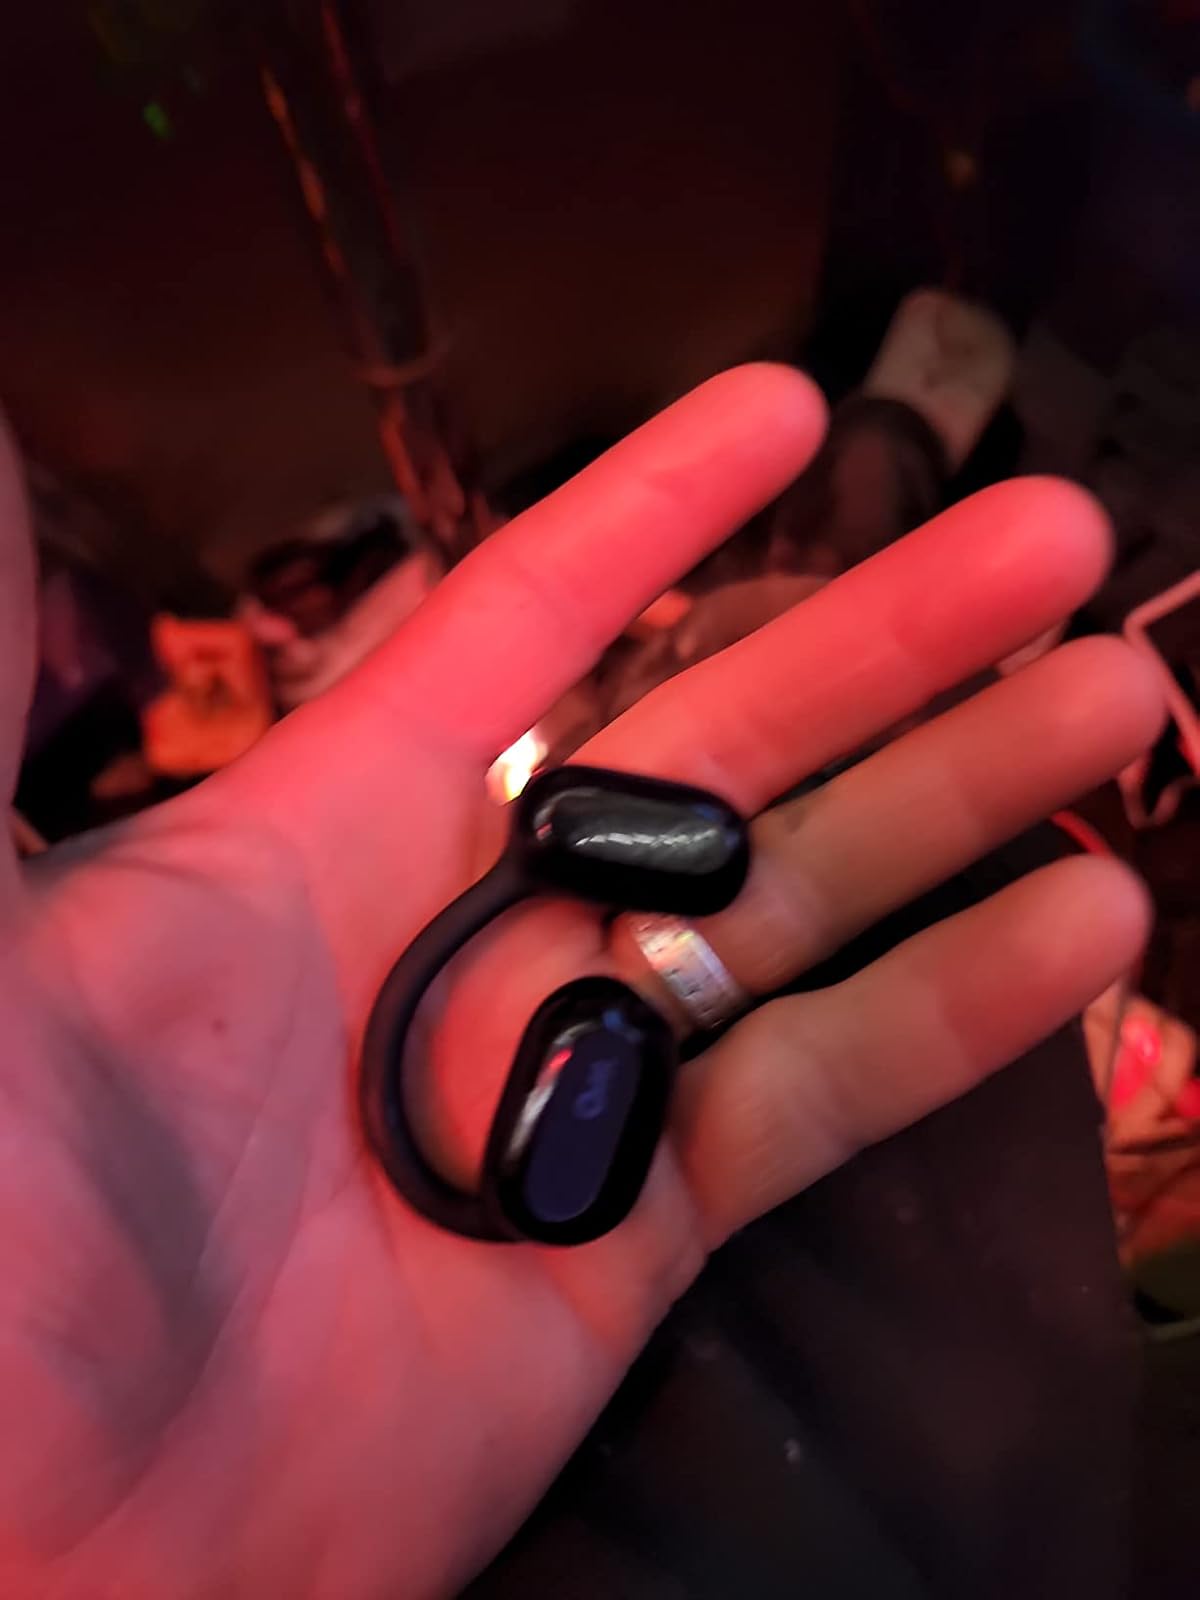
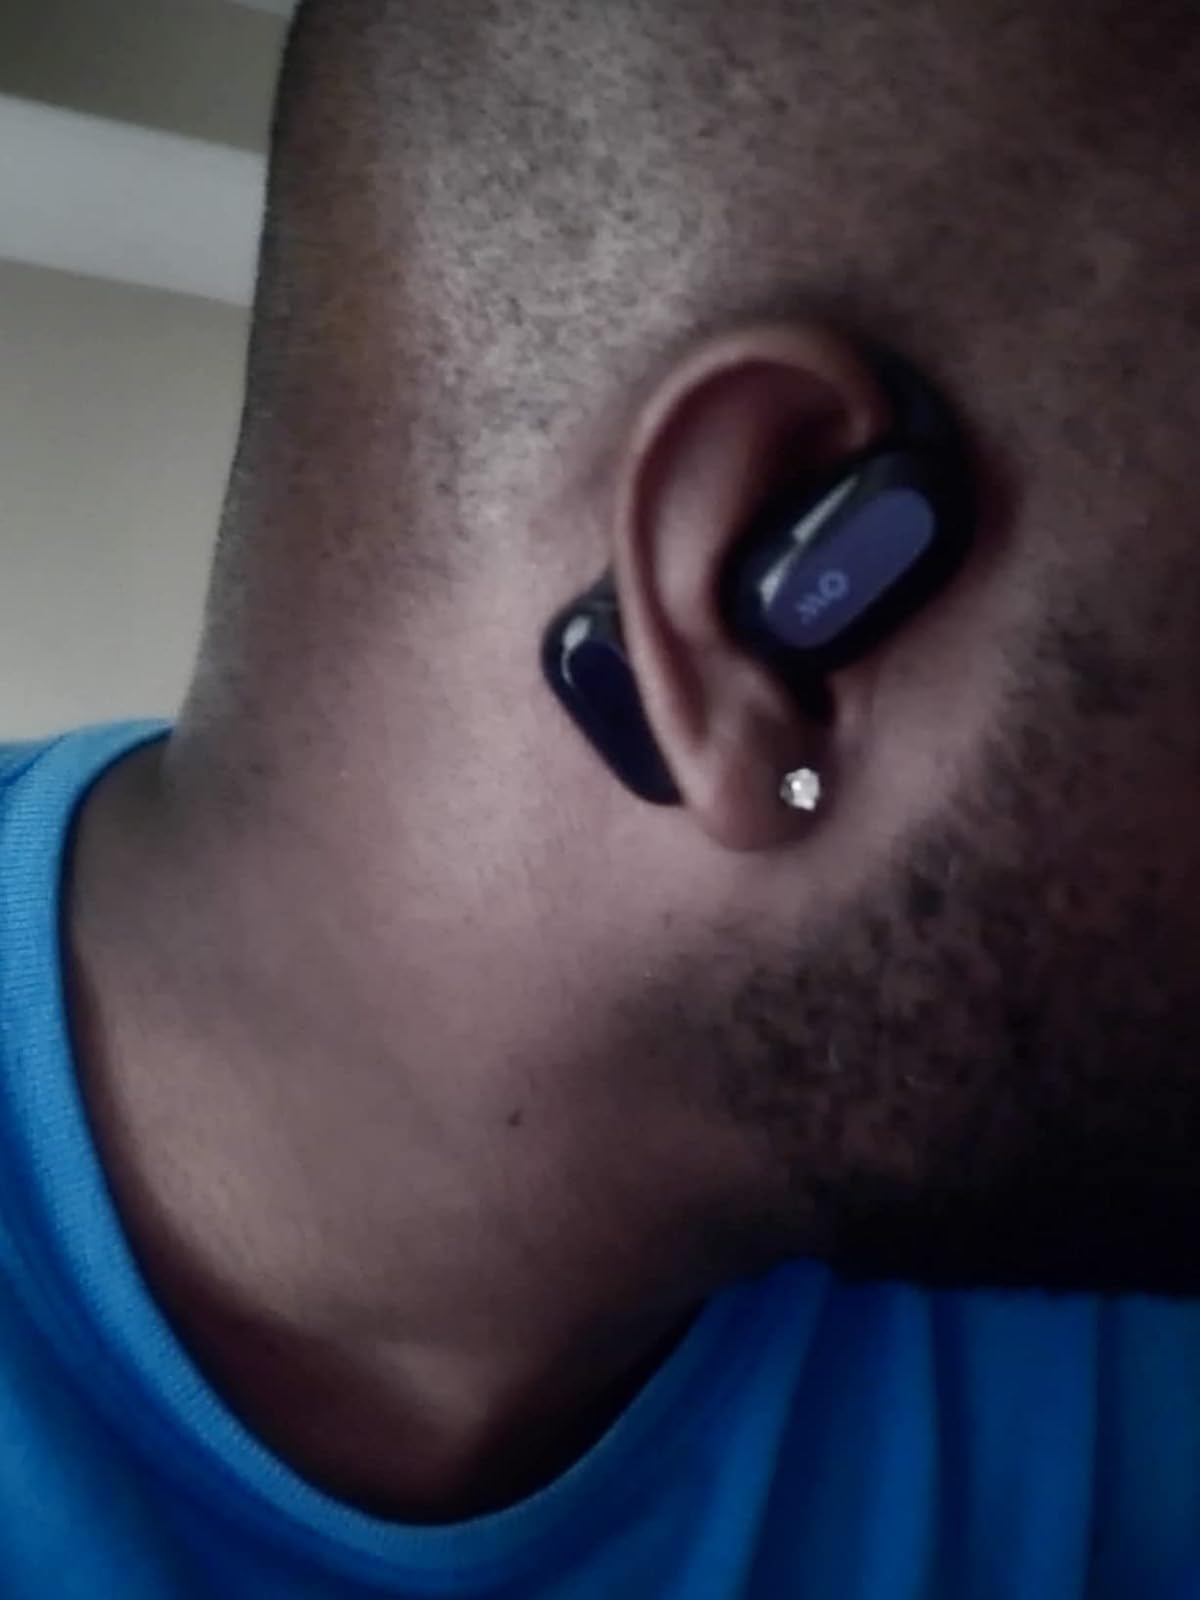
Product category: earbuds
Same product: yes